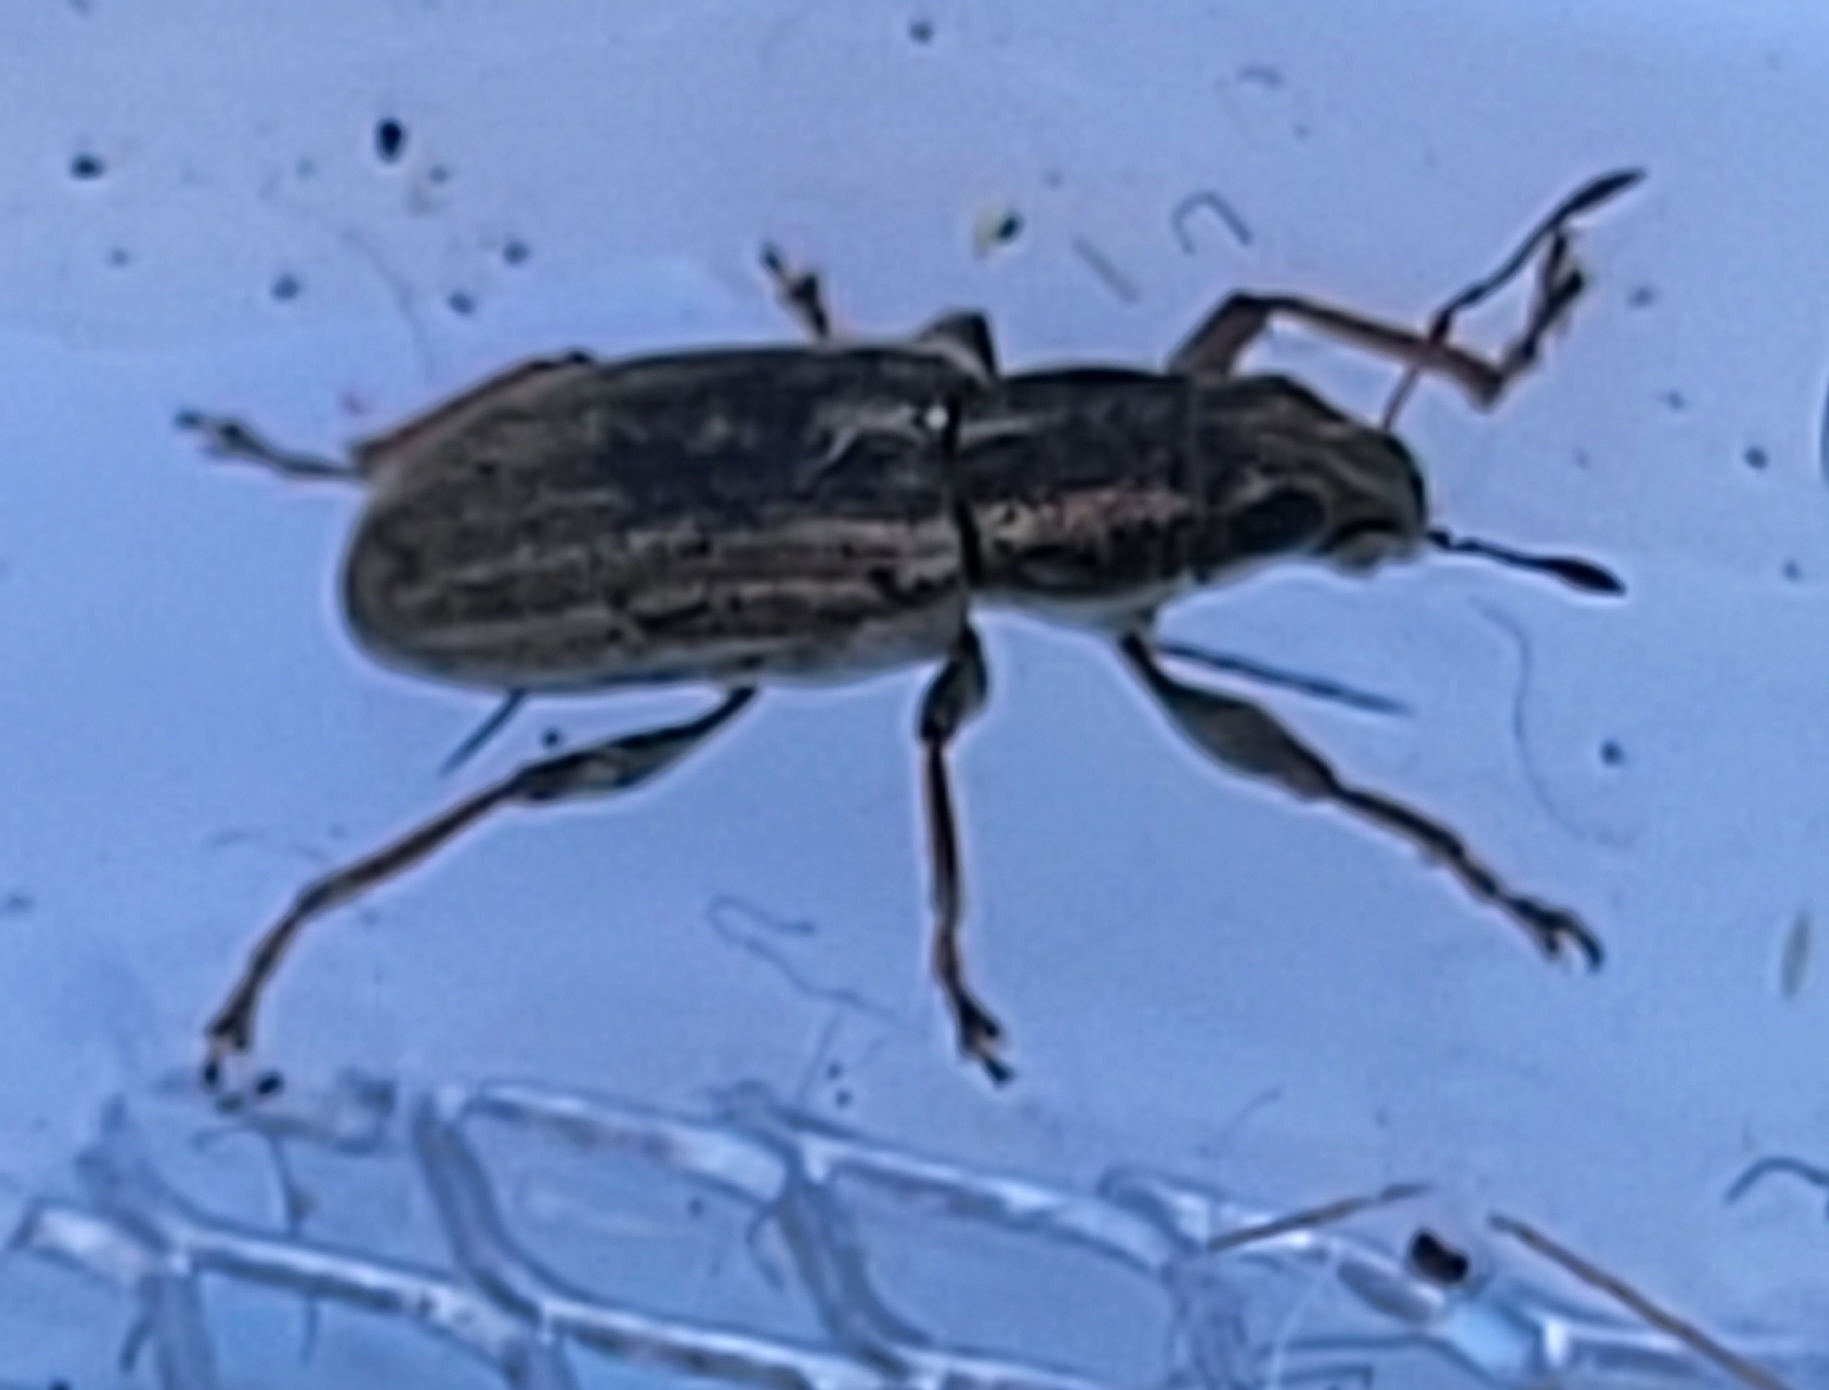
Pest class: pea_leaf_weevil